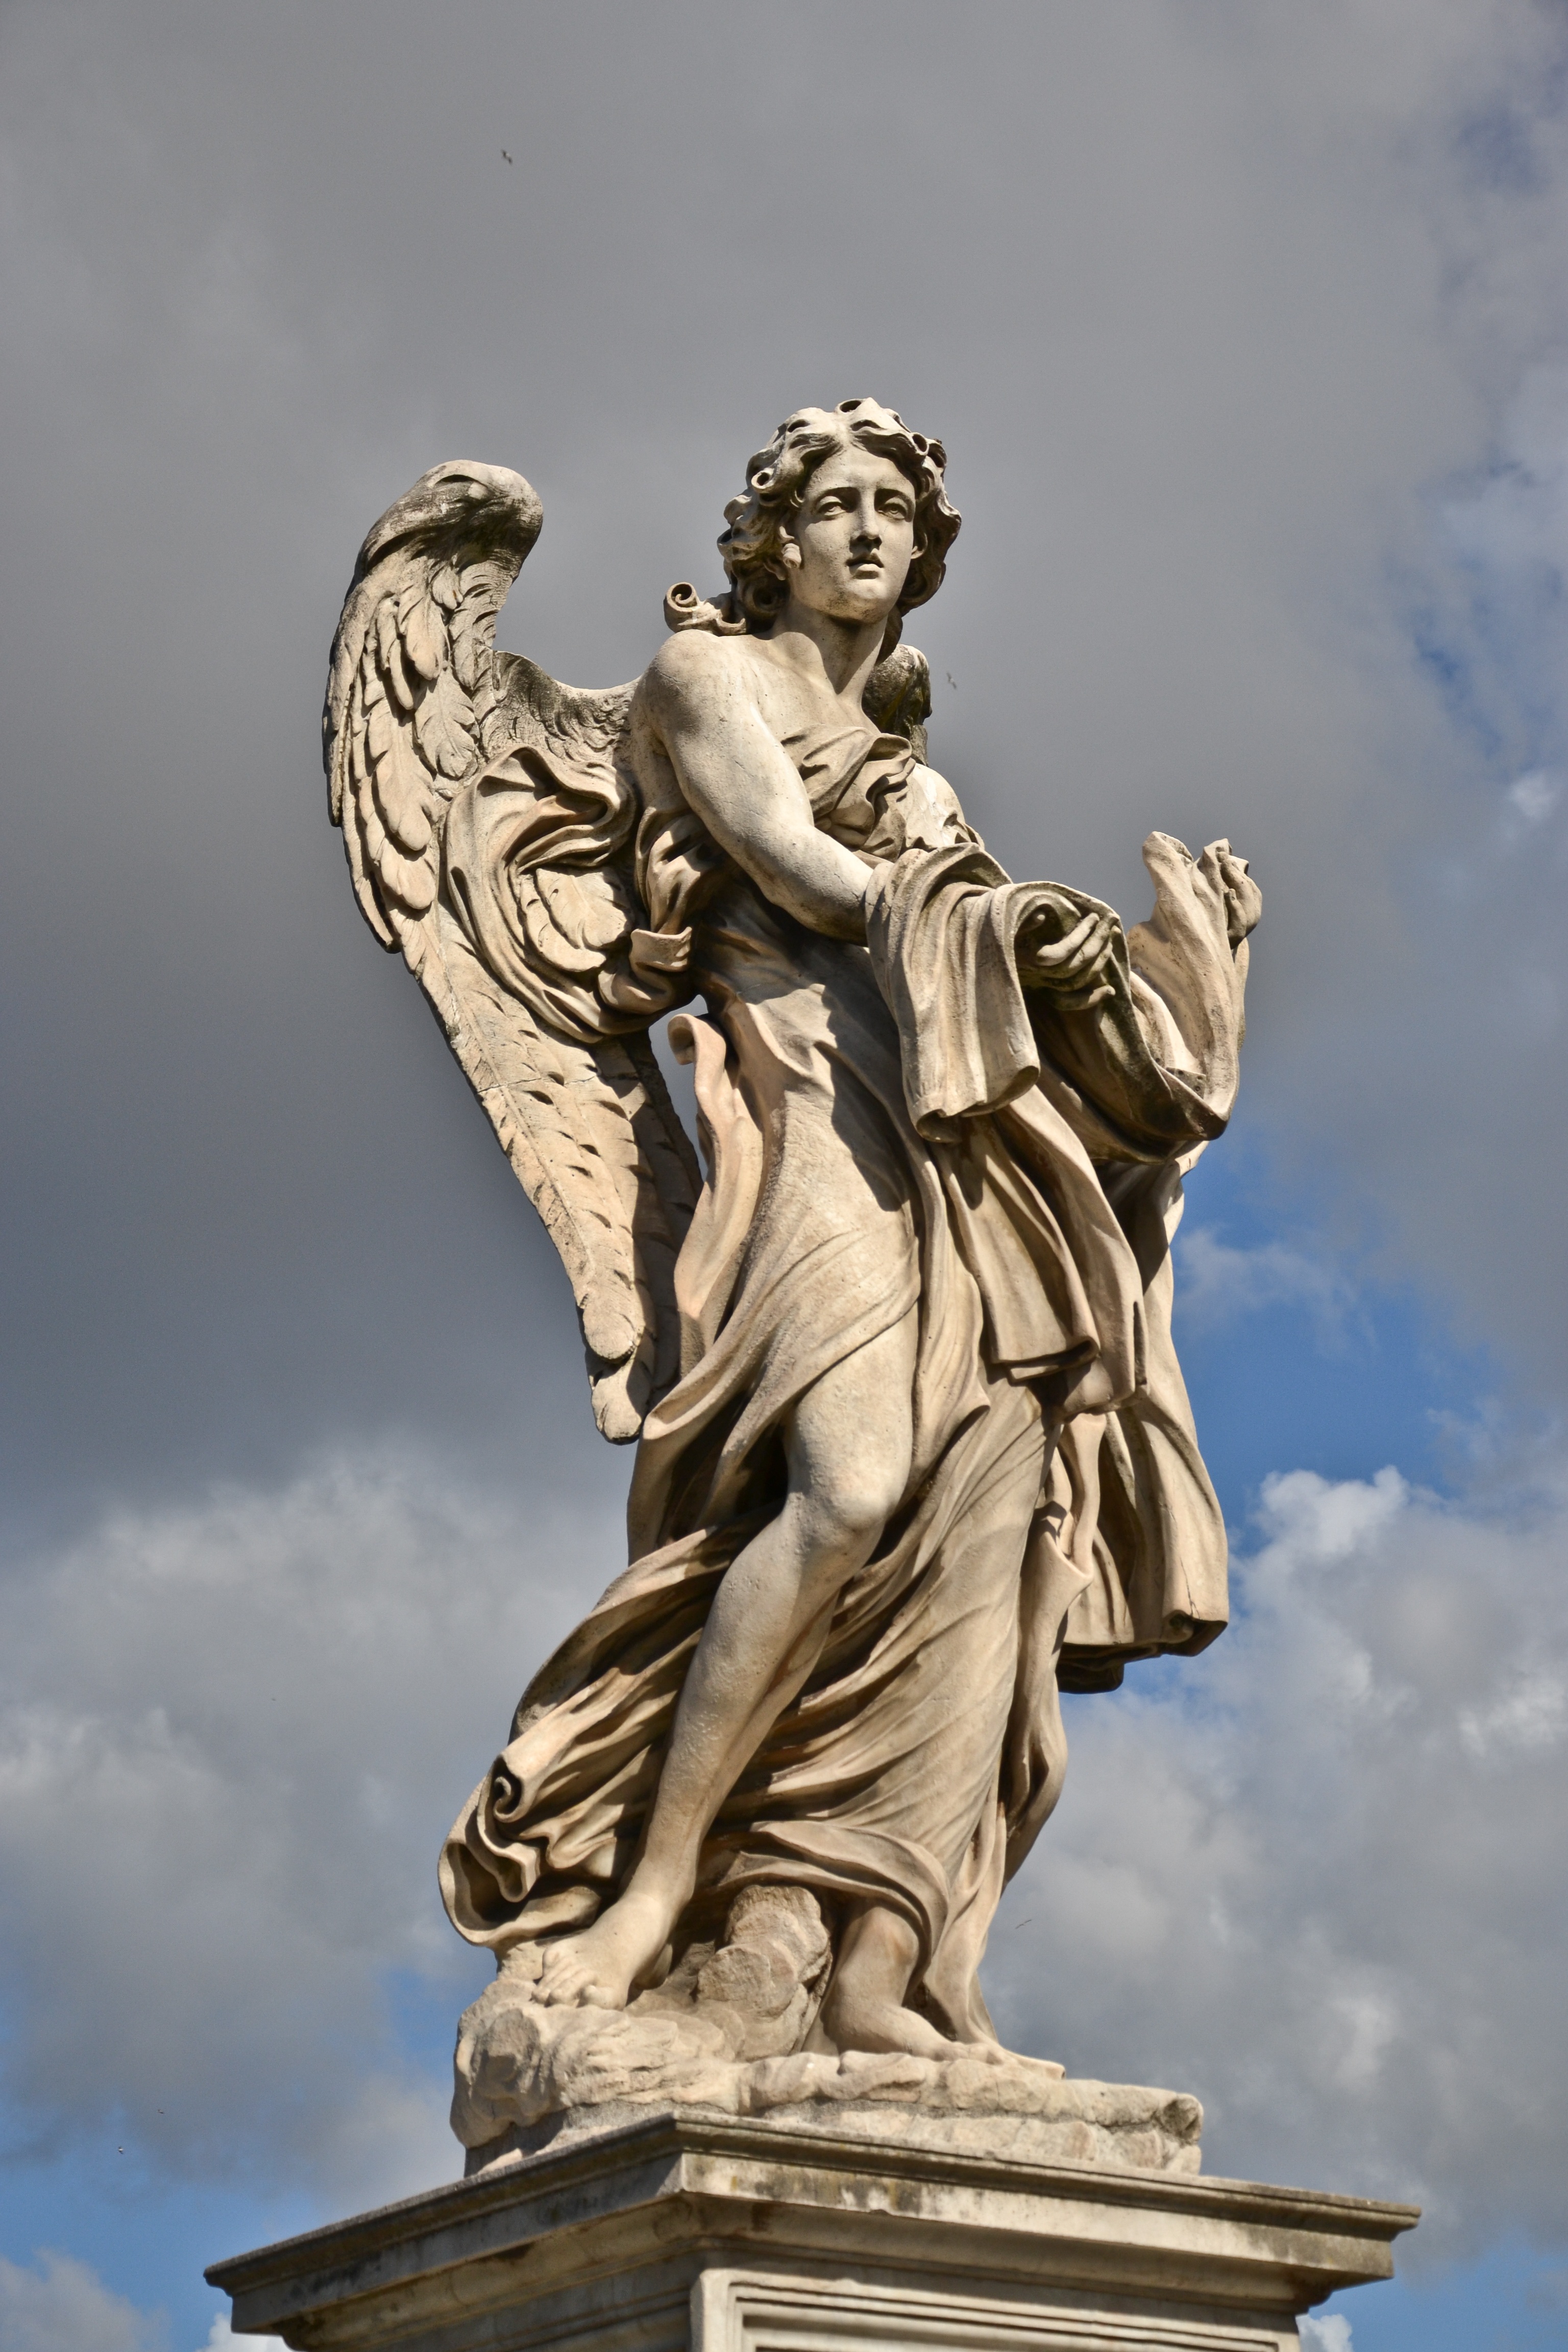
monument, statue, italy, sculpture, angel, art, rome, temple, mythology, ancient history